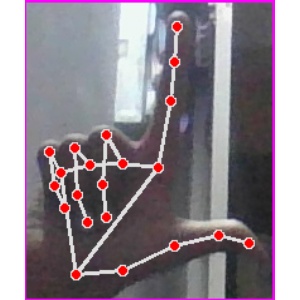
अक्षर: ल